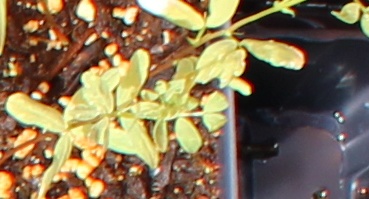
Label: Lentil